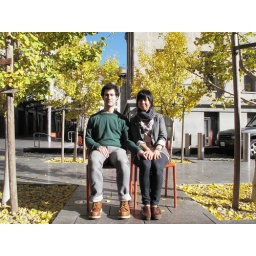
court yard by downtown blue bottle